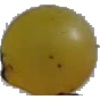
Label: Grape White 3